John William Warde

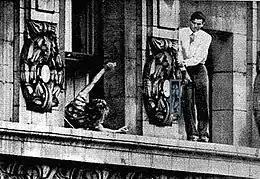
Warde on the ledge of the Gotham Hotel as his sister pleads with him to come in

400 police officers and NYPD personnel responded to the emergency together with members of the Fire Department and volunteer helpers. Psychiatrist J. C. Presner was called by hotel management to make a plea to Warde, who was believed to be clinically depressed. Presner dropped a half-milligram of Benzedrine in glass after glass of water that Warde drank when NYPD Patrolman Charles V. Glasco handed each to him. Presner, aware that an apparently dehydrated Warde was repeatedly asking for and drinking water, hoped the successive very small doses of Benzedrine would alleviate his melancholia. Evidently, they did not.